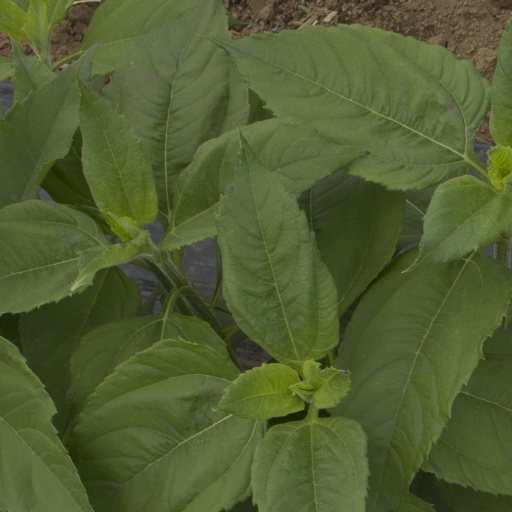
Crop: Jerusalem artichoke